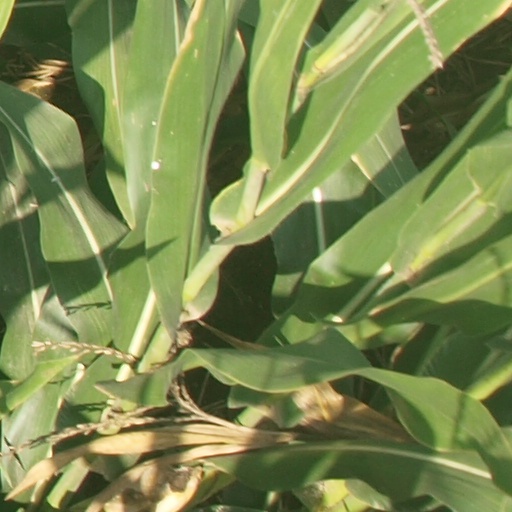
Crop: maize; corn